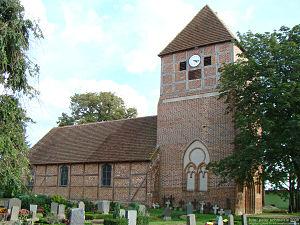
Jürgenstorf est une commune rurale allemande de l'arrondissement du Plateau des lacs mecklembourgeois, au nord-est du pays, qui se trouve à cinq kilomètres au sud de Stavenhagen. Sa population comptait 1 133 habitants au 31 décembre 2010.